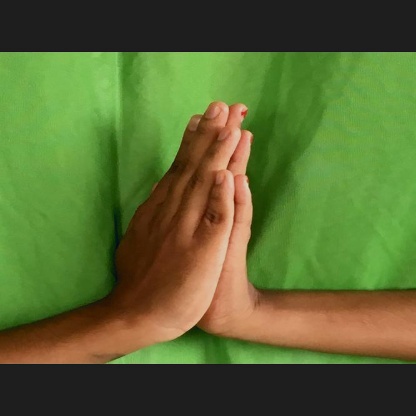
Mudra: Anjali